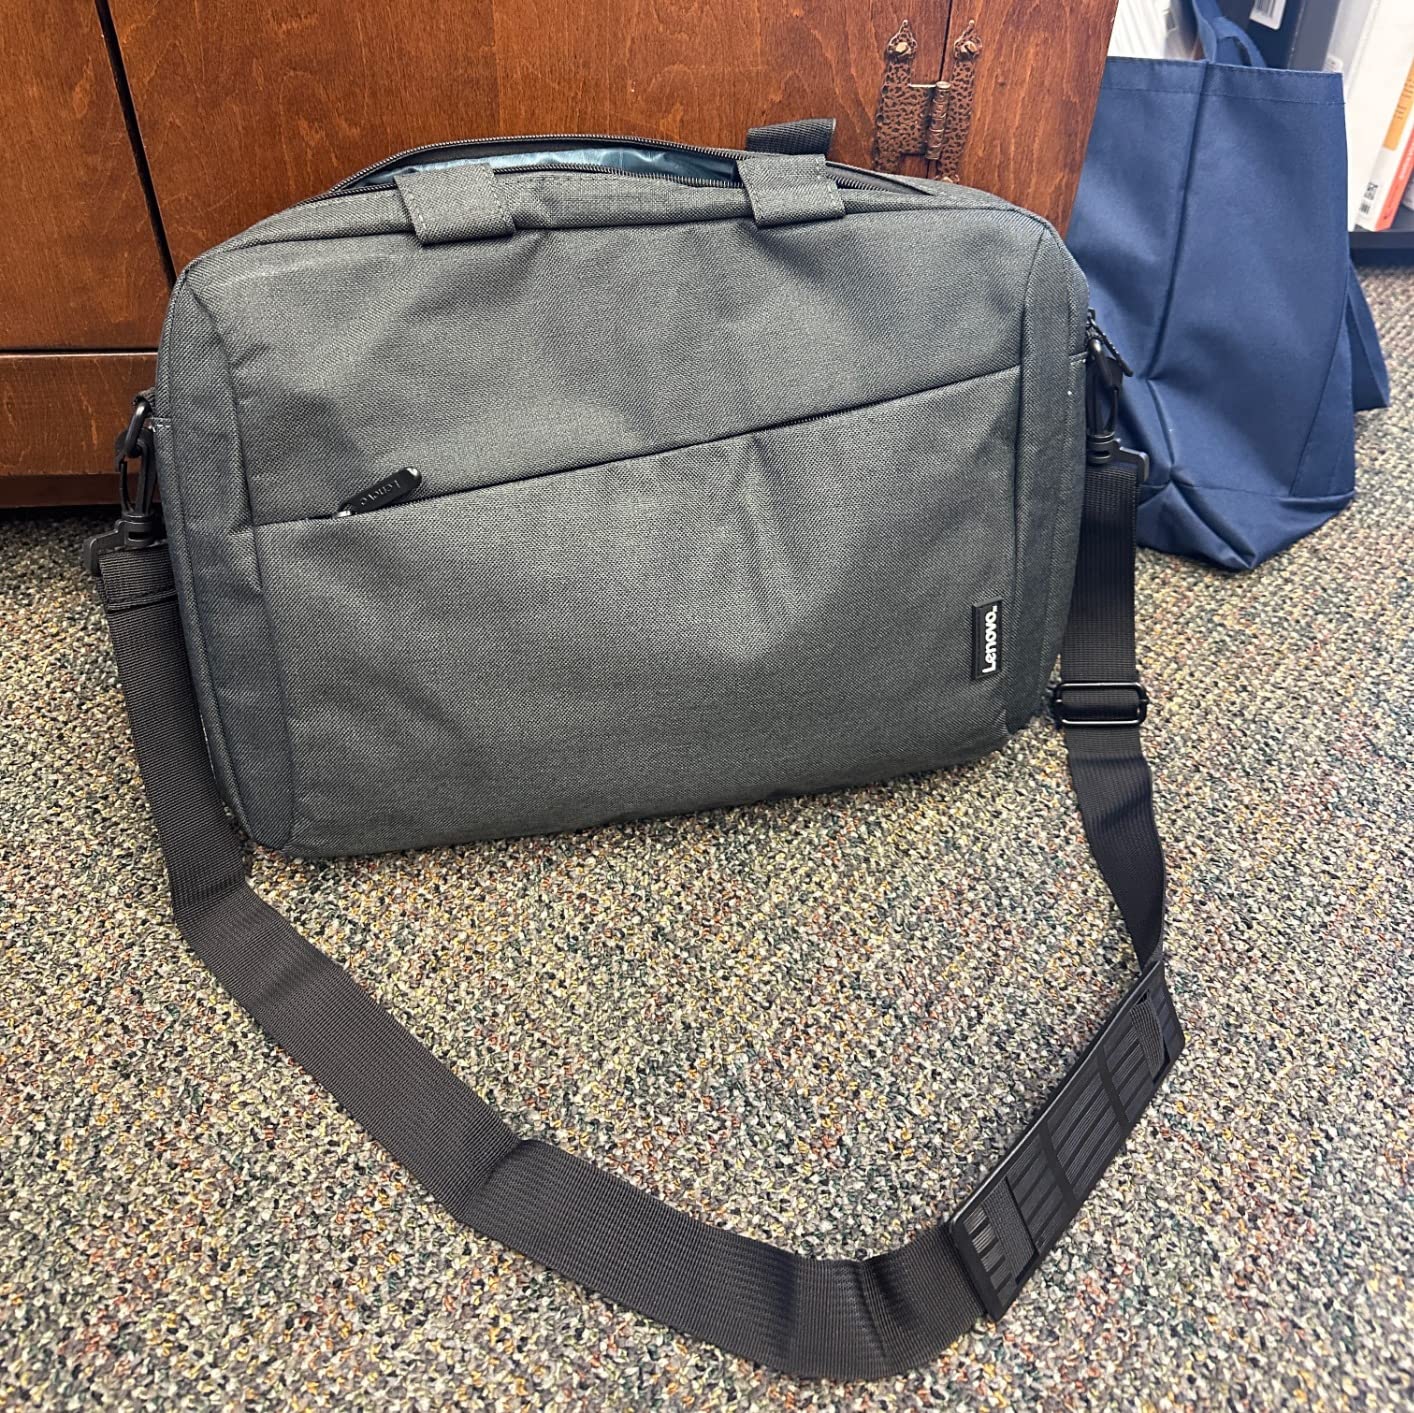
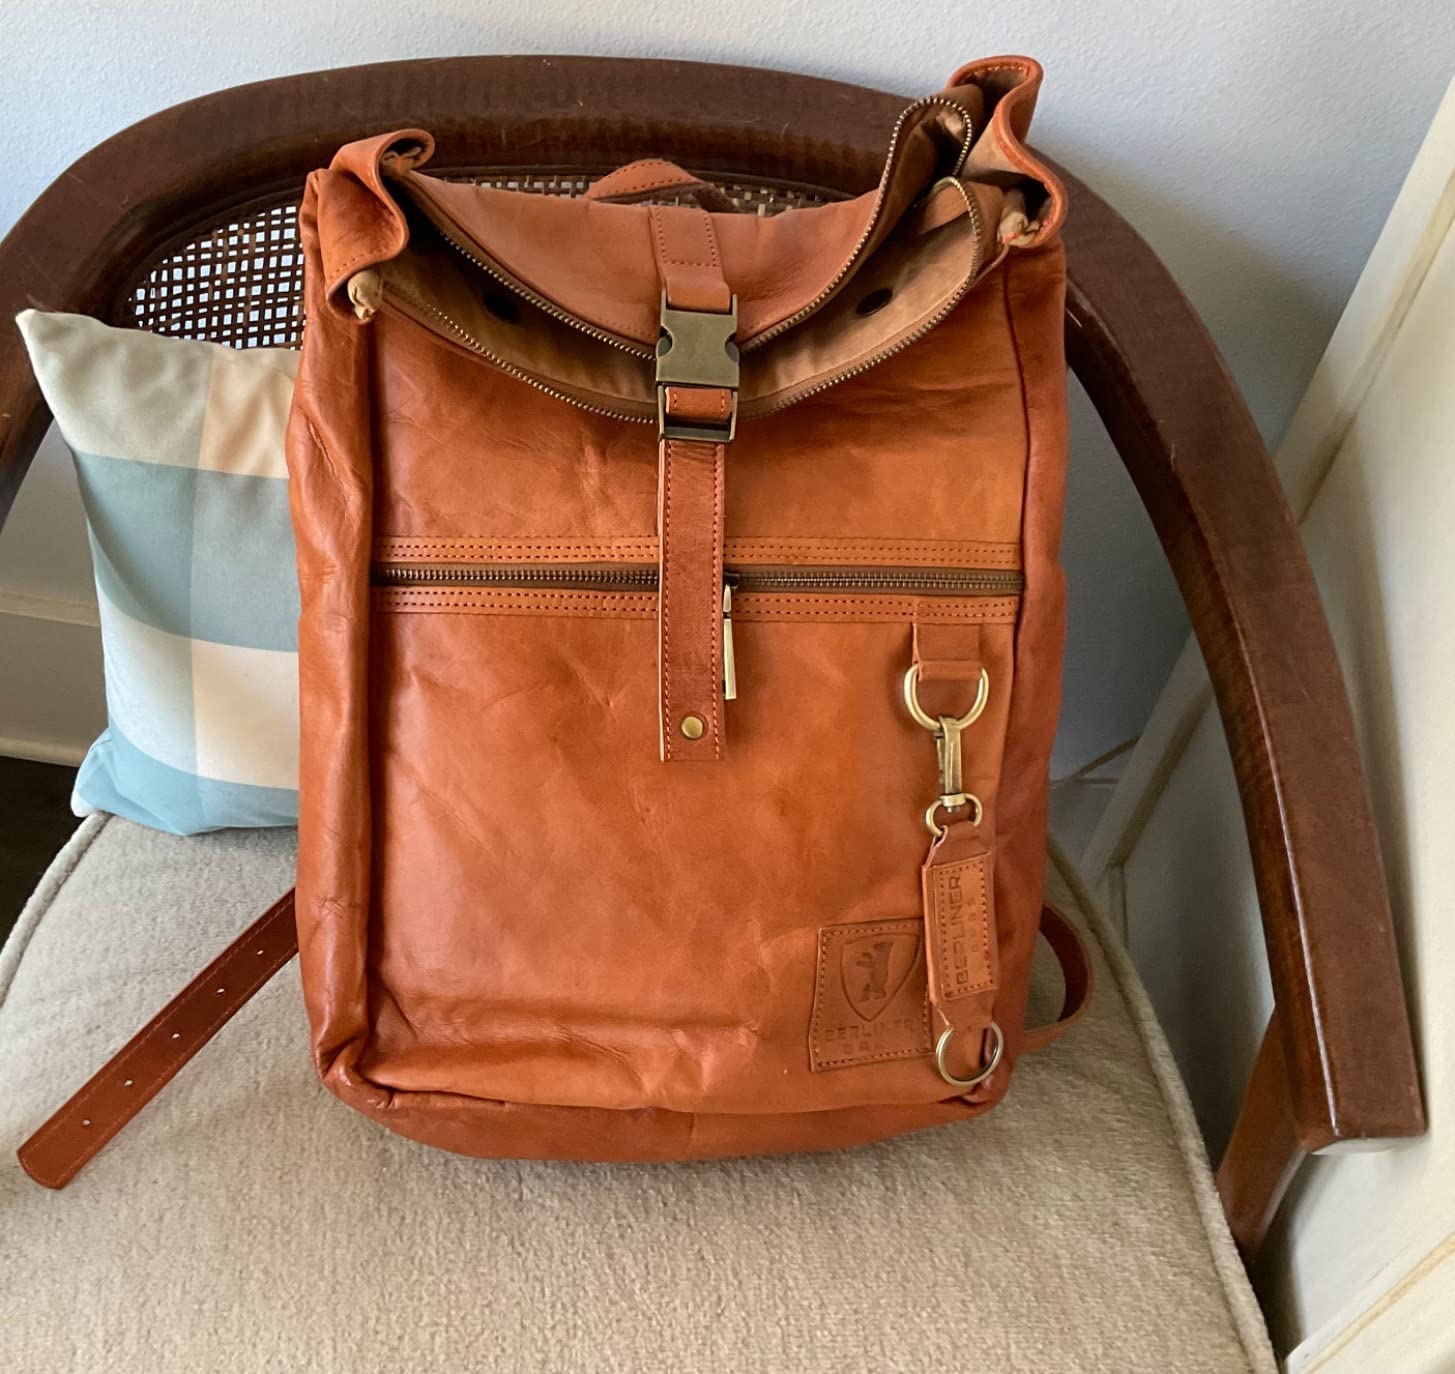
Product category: bag
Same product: no